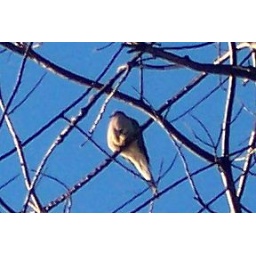
mystery bird in tree